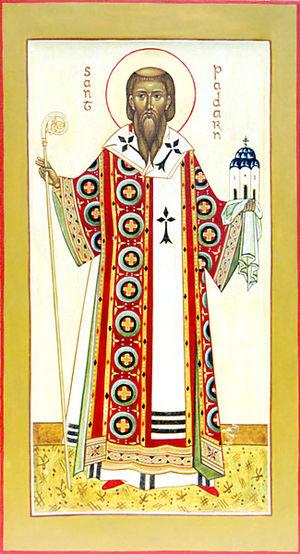
L'icône de St. Patern de Vannes peinte pour l'Association orthodoxe sainte Anne (Bretagne). Русский: Икона святого Патерна Ваннского, написанная для Православной ассоциации святой Анны (Бретань).
Saint Patern de Vannes est, selon une tradition ancienne, le premier évêque du diocèse de Vannes au Vᵉ siècle. Décédé entre 490 et 511, ce Gallois est considéré comme étant un des sept saints fondateurs de la Bretagne. Depuis le Moyen Âge, il est vénéré en la ville de Vannes, étape du pèlerinage médiéval des sept saints de Bretagne appelé Tro Breizh. Selon le calendrier des saints bretons, il est fêté le 15 avril, considéré traditionnellement comme le jour anniversaire de sa mort, ou le 21 mai correspondant à la translation de ses reliques. Ce saint breton est nommé Patern l’Ancien, pour le distinguer de Paterne d’Avranches, évêque d'Avranches dont les vies sont confondues dans le cartulaire de Quimperlé et le bréviaire de Léon. La Vita S. Paterni, publiée par William Jenkins Rees dans son recueil de Vies des saints bretons de la Cambrie en 1853, le confond également avec le Padarn gallois.
Les Sept saints fondateurs de la Bretagne sont, selon une construction littéraire et hagiographique tardive forgée à partir du XIᵉ siècle, des moines et ermites venus du Pays de Galles et de Cornouailles vers les Vᵉ siècle et VIᵉ siècle, à l'époque de l'émigration bretonne en Armorique. Ils sont considérés comme les fondateurs des sept premières cités épiscopales et du christianisme en Armorique. Cette littérature hagiographique procède de la volonté de donner une origine chrétienne à des éléments païens et résulte d'un enjeu politique et « d'un effort concerté de « mise en texte du passé » destiné à répondre aux éventuelles contestations de la part de l'Église franque des origines historico-légendaires dont se réclamait le monachisme breton ».
Le concile provincial de Vannes qui se tint en 461 ou 465 est présidé par saint Perpetuus, métropolitain de Tours. Ce concile marqua « officiellement » la fondation de l'évêché de Vannes ainsi que la consécration du saint patron de la ville : Paternus